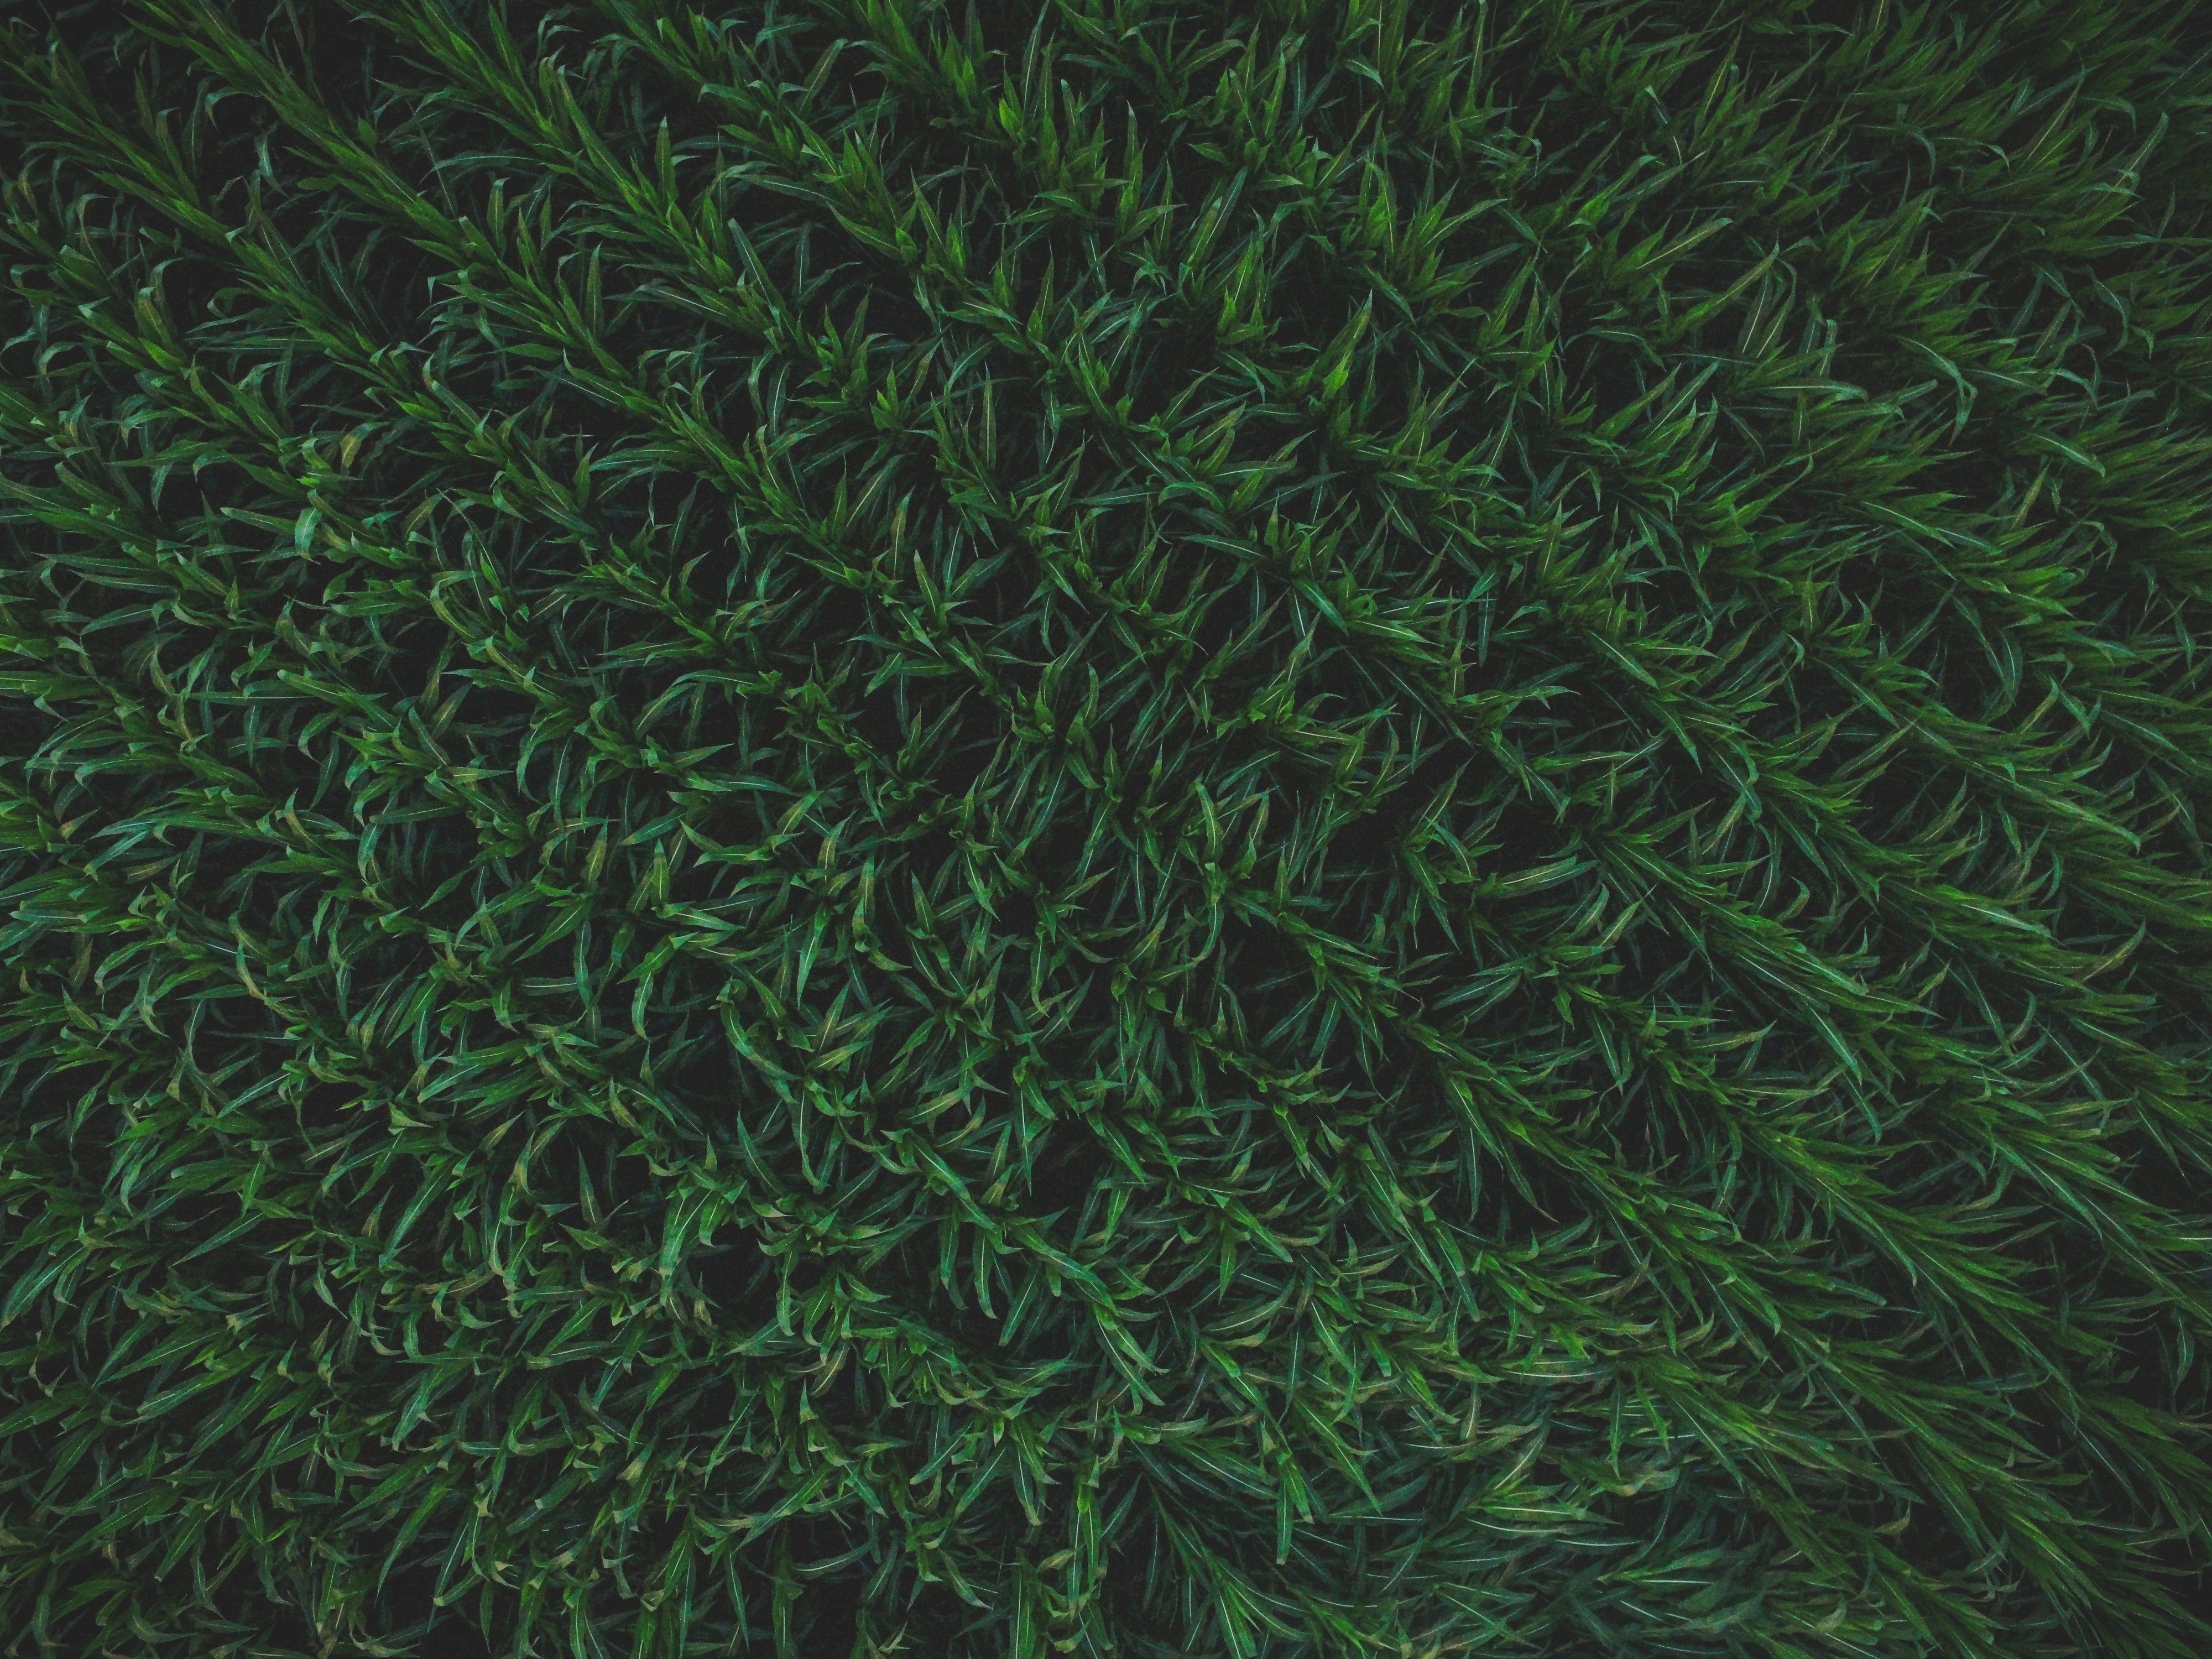
grass, plant, texture, pattern, green, biome, grass family